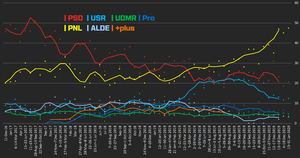
Les élections législatives se tiendront en Roumanie d'ici le 6 décembre 2020.